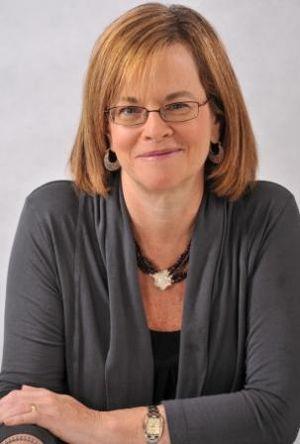
L'histoire de la bisexualité est divisée en deux parties, l'histoire pré-moderne et l'histoire contemporaine. L'histoire ancienne et médiévale de la bisexualité se compose d'anecdotes de comportements sexuels et de relations entre personnes de même sexe et de sexe différent. Une définition moderne de la bisexualité commence à prendre forme au milieu du XIXᵉ siècle au sein de trois catégories interconnectées: les catégories biologiques, psychiques et sexuelles. Dans la culture occidentale moderne, le terme bisexuel est d'abord défini de manière binaire comme une personne ayant une capacité d'attraction romantique ou sexuelle pour les hommes et les femmes. L'utilisation du mot bisexuel remonte au XIXᵉ siècle lorsque le psychologue allemand Richard von Krafft-Ebing utilise le mot bisexuel pour désigner le sexe des individus qui adoptent selon lui des comportements féminins et masculins. À partir des années 1970, la bisexualité en tant qu'orientation sexuelle distincte gagne en visibilité dans la littérature, le monde universitaire et l'activisme occidental.